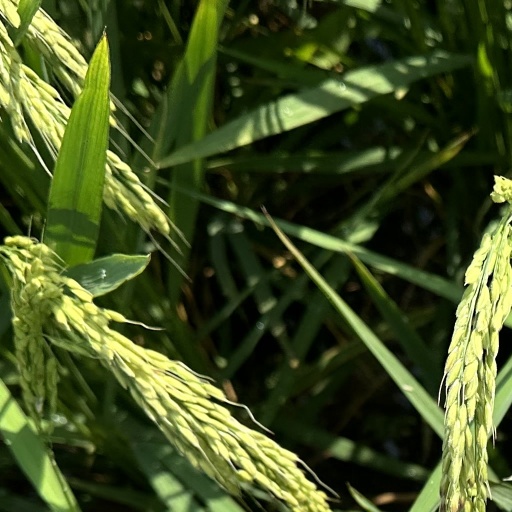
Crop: rice